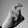
ASL letter: X